Tricky Nixon

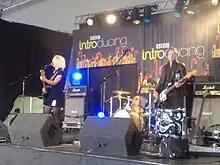
The Joy Formidable

The remaining three members of the band formed new wave/post-punk band Sidecar Kisses and following Sidecar Kisses' dissolution, Ritzy Bryan and Rhydian Dafydd went on to form art rock/indie pop band The Joy Formidable.